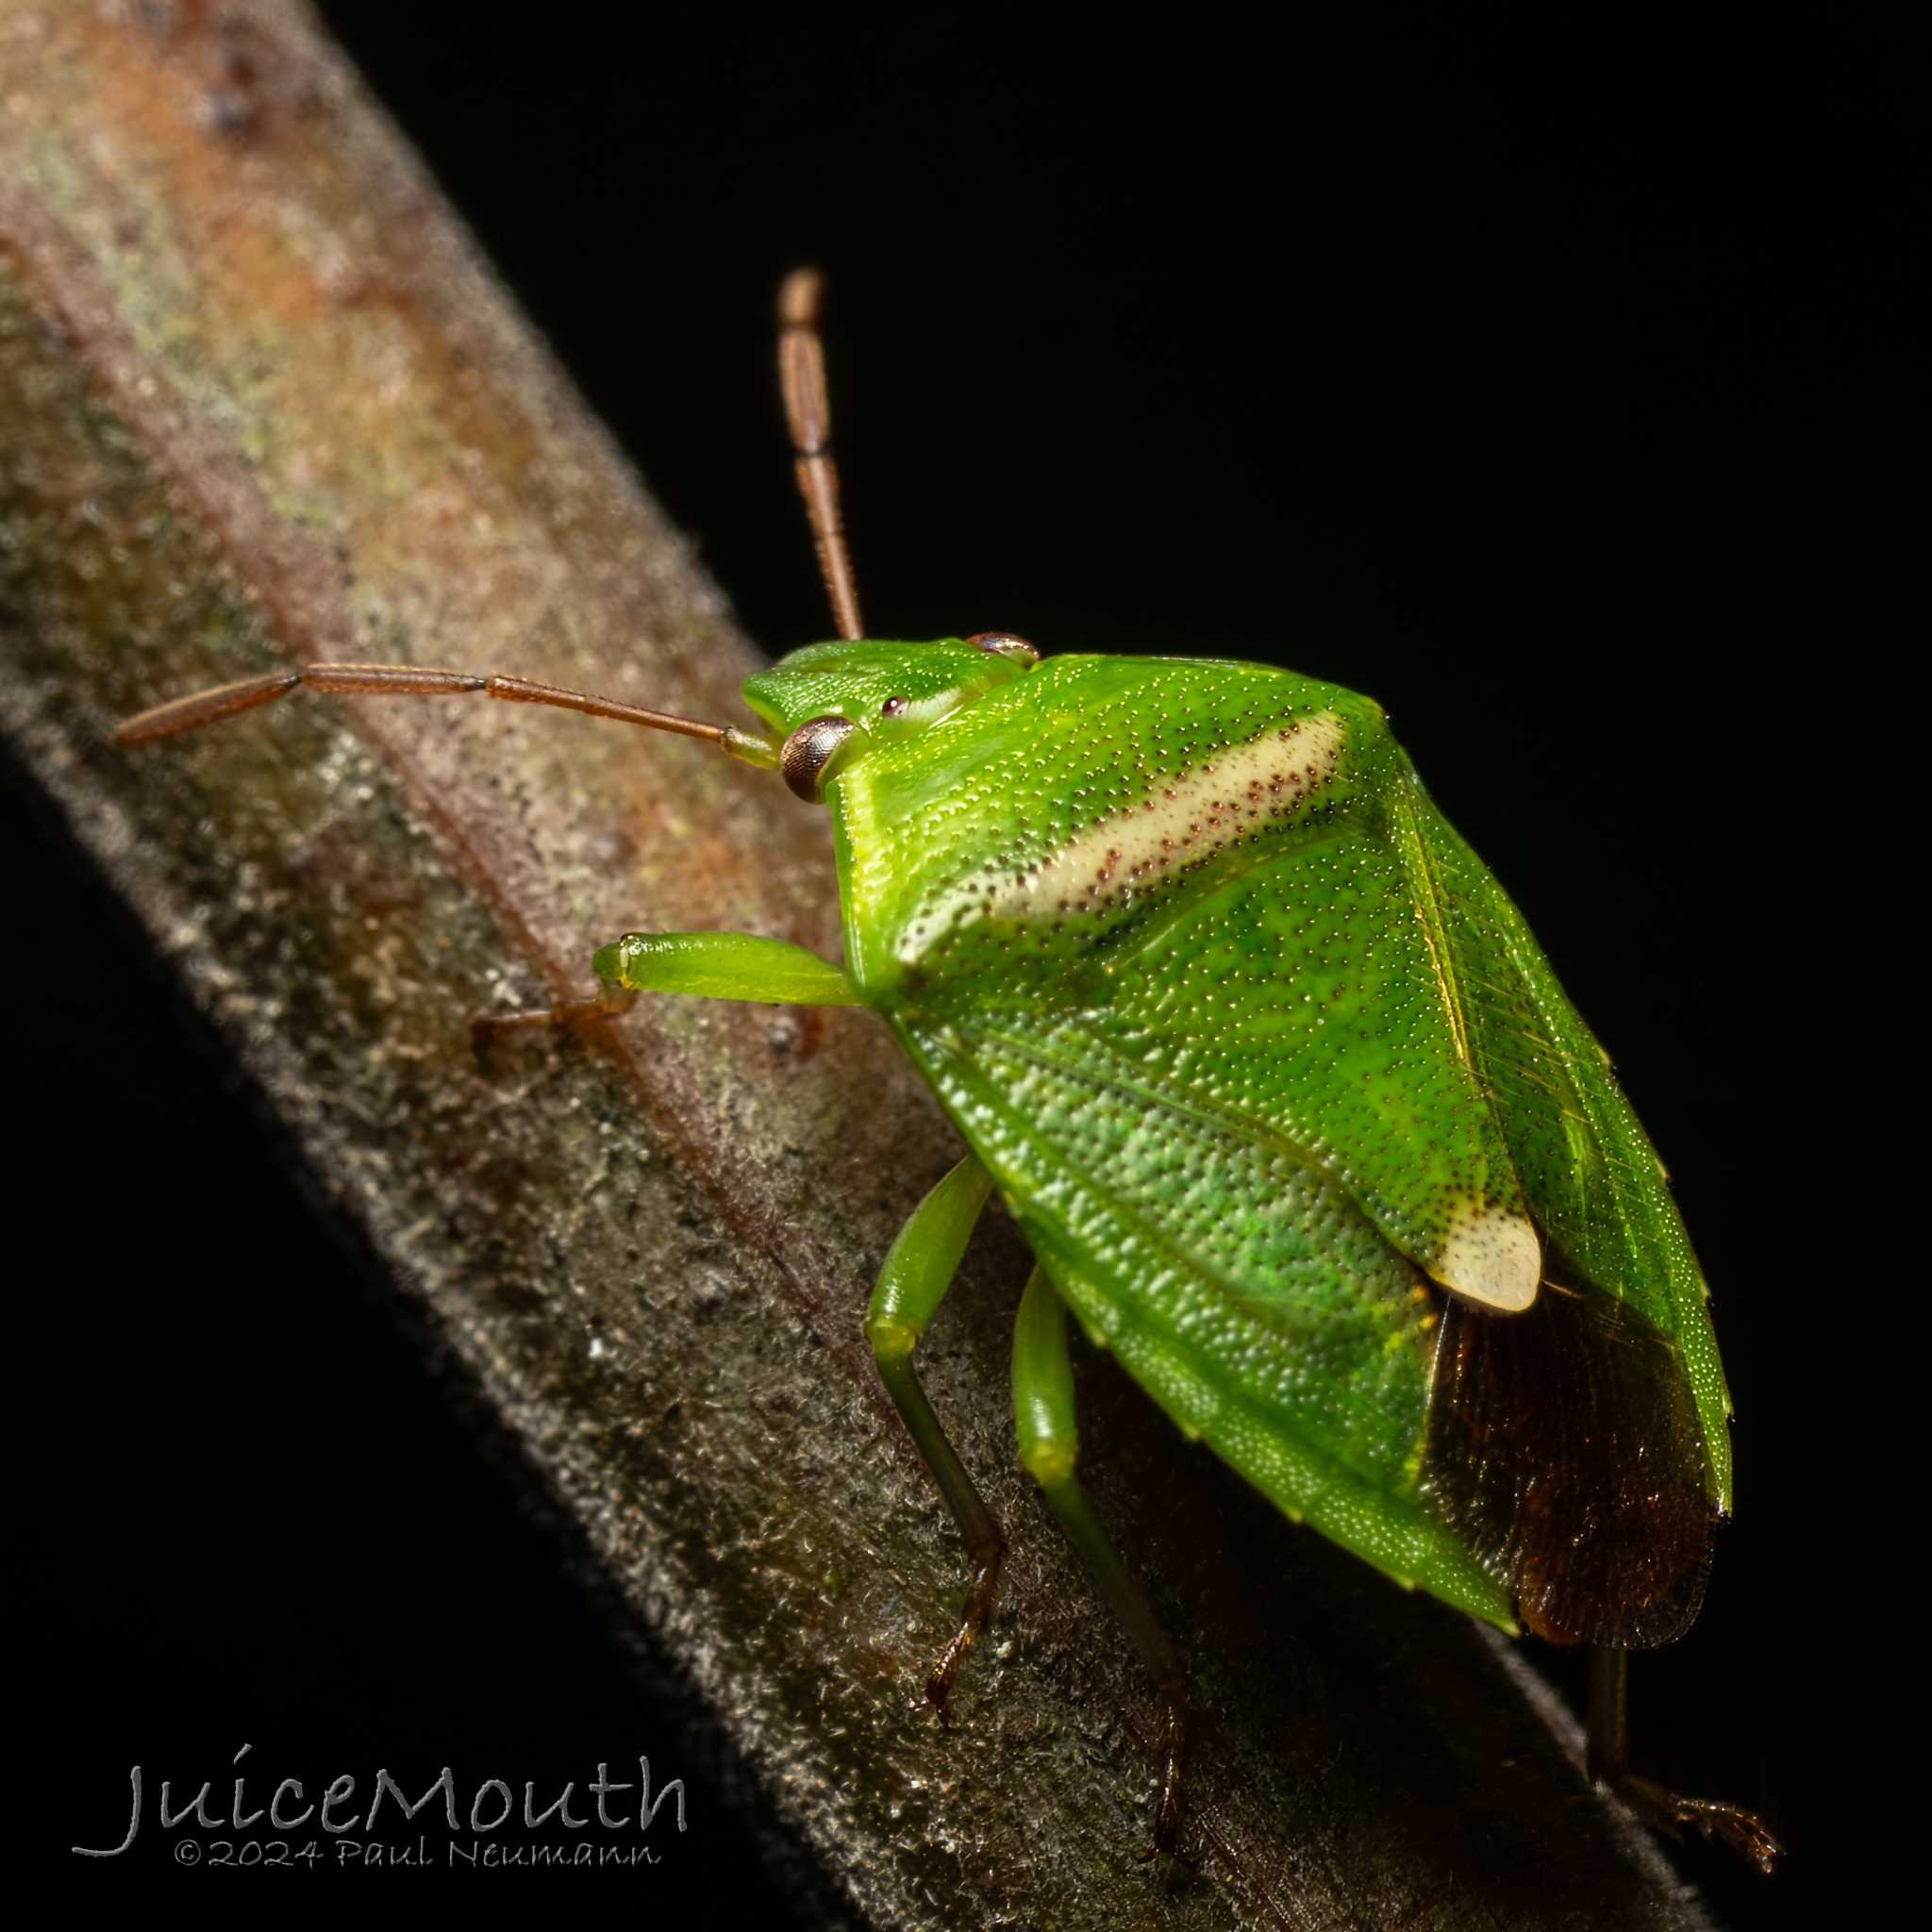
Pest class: stink_bug